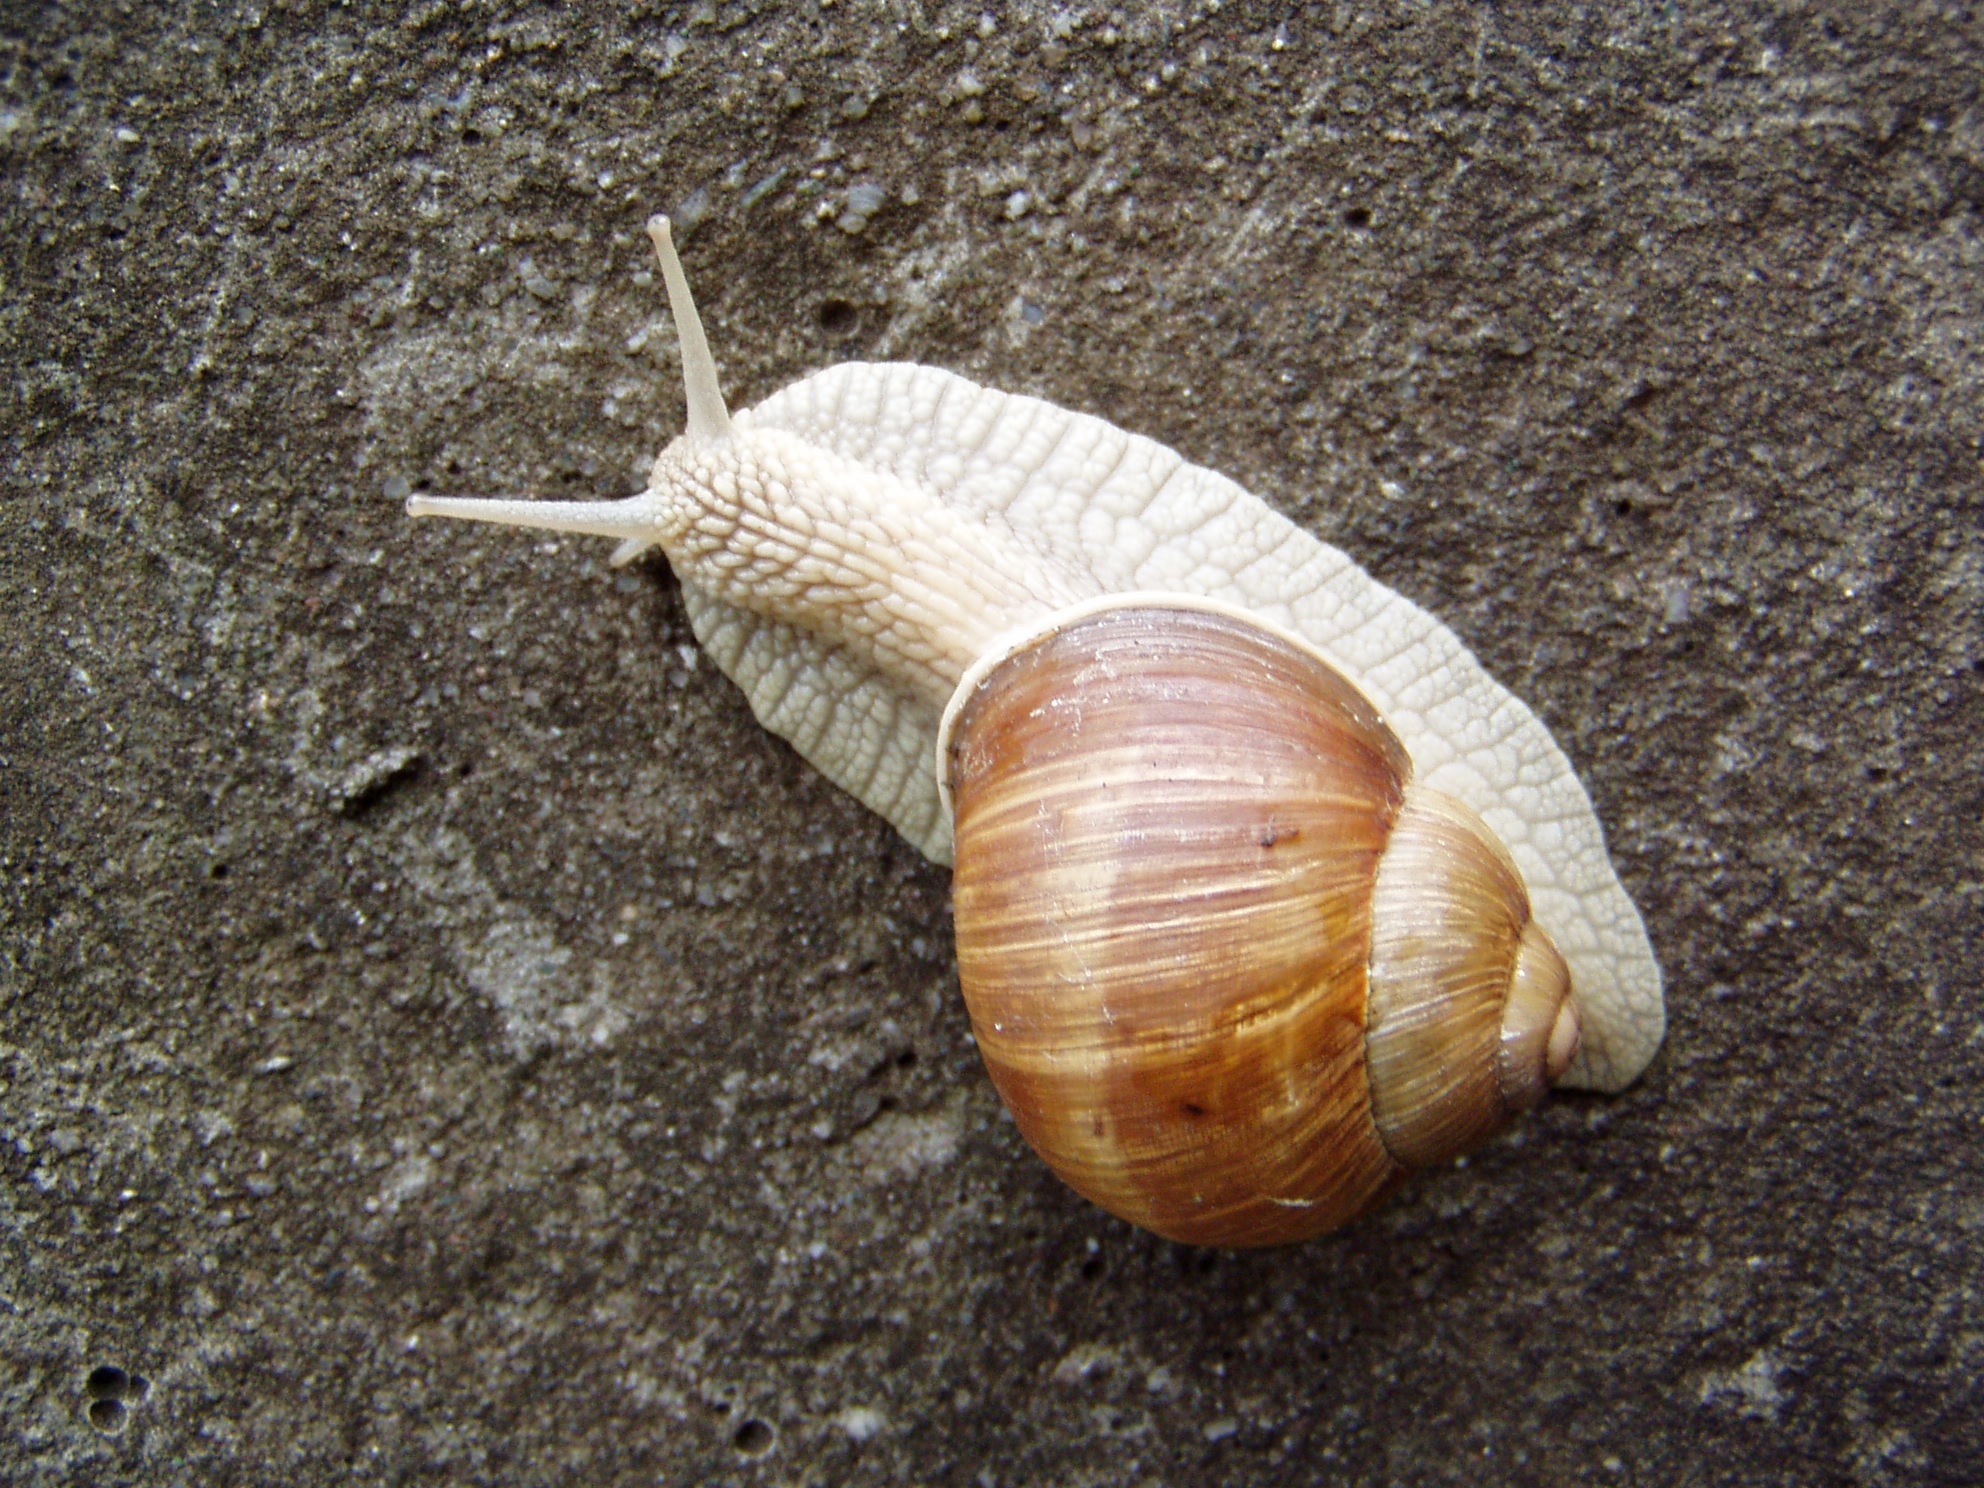
log, fauna, invertebrate, seashell, mollusk, snail, escargot, molluscs, schnecken, sea snail, burgundy snail, edible snail, marine biology, snails and slugs, roman snail, pulmonate gastropod, helicidae, helix pormatia